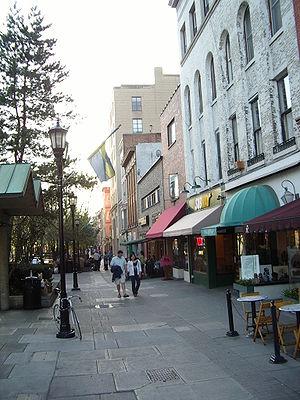
Ithaca est une municipalité et le chef-lieu du comté de Tompkins, dans l'État de New York, aux États-Unis. Elle constitue la principale agglomération de l’aire métropolitaine du comté d'Ithaca-Tompkins. L'agglomération d’Ithaca occupe la rive sud du lac Cayuga, dans le centre de l'État de New York. Son nom est inspiré de l'île grecque d’Ithaque.